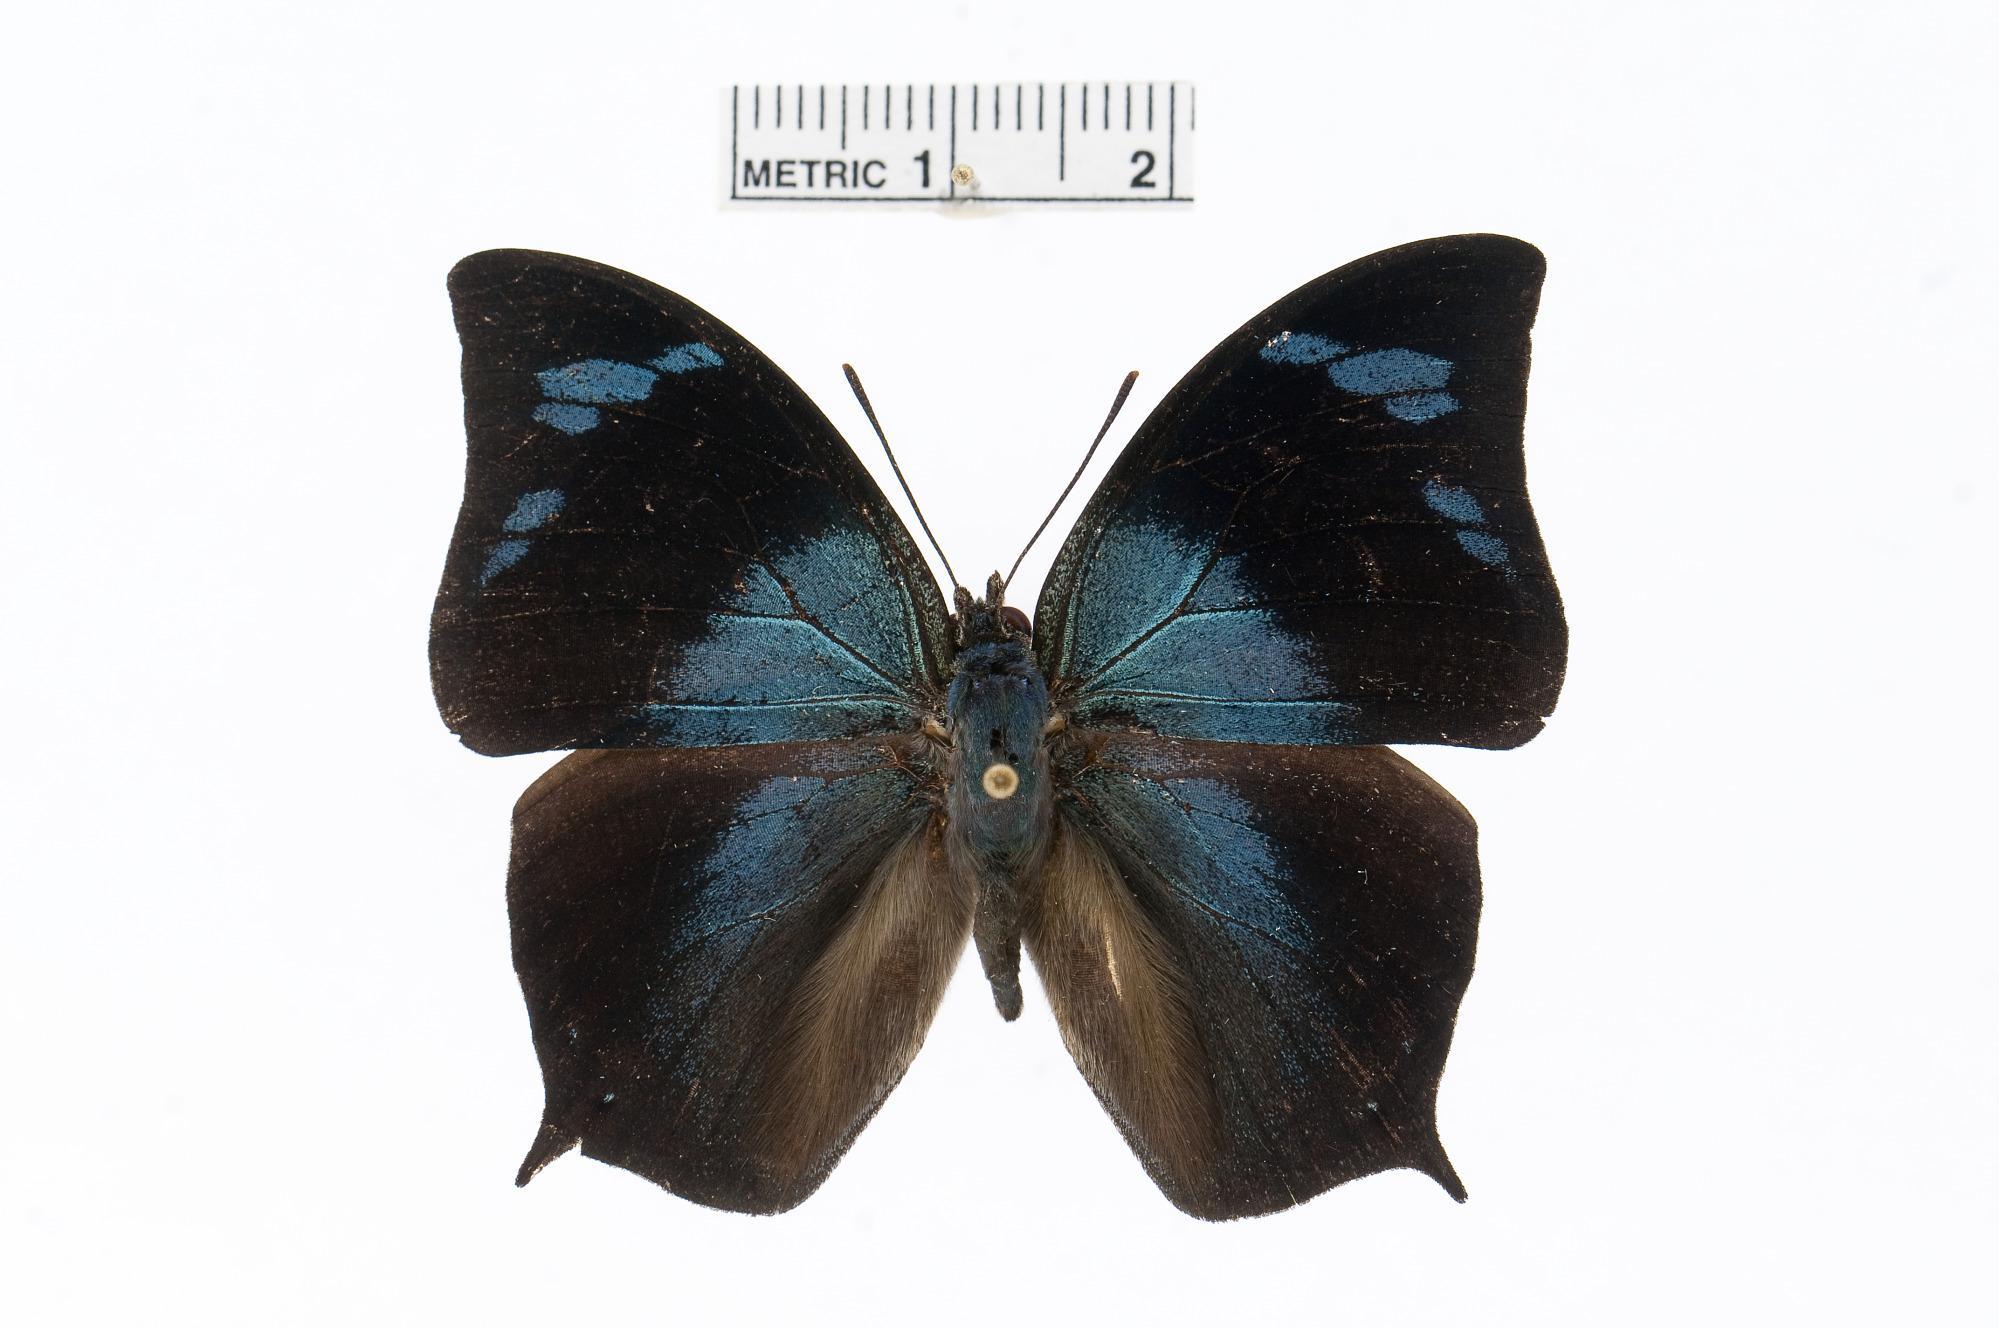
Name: Memphis glauce
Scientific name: Memphis glauce (Felder & Felder, 1862)
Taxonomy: Animalia, Arthropoda, Insecta, Lepidoptera, Nymphalidae, Charaxinae